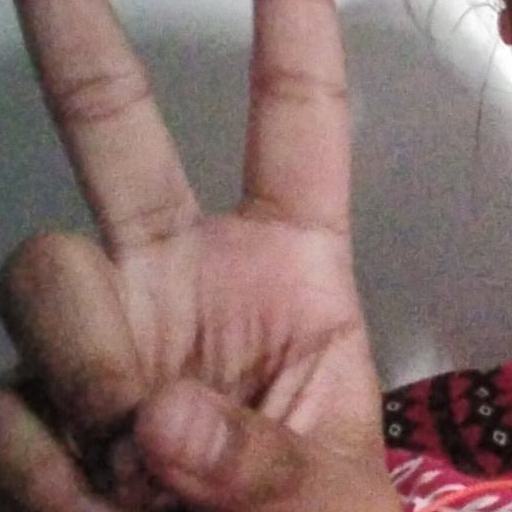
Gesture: peace